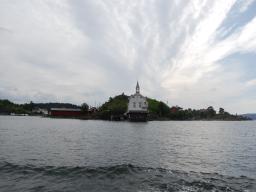
Label: Background_without_leaves